Dietrich Georg von Kieser

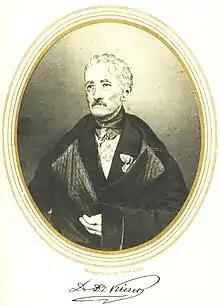
Dietrich Georg von Kieser

Dietrich Georg von Kieser (24 August 1779 – 11 October 1862) was a German physician born in Harburg.